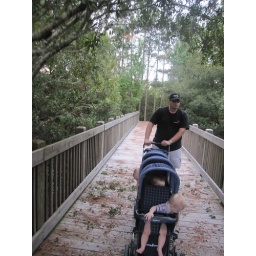
We finally checked out the bridge over our lake but I was freaked out about gators the whole time.